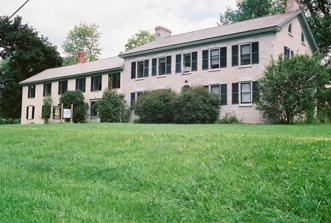
Building: Gordon-Center House
Country: United States of America
Year built: 1824
Historic house in Vermont, United States United States historic place Gordon-Center House U.S. National Register of Historic Places Show map of Vermont Show map of the United States Location West Shore Rd., Grand Isle, Vermont Coordinates 44°41′15″N 73°20′15″W / 44.68750°N 73.33750°W / 44.68750; -73.33750 Area 9.8 acres (4.0 ha) Built 1824 ( 1824 ) Architectural style Federal NRHP reference No. 86000808 Added to NRHP April 17, 1986 The Gordon-Center House is a historic house on West Shore Road ( Vermont Route 314 ) in Grand Isle, Vermont .  Probably built in first quarter of the 19th century, it was long been associated with the nearby ferry service to Plattsburgh, New York , and is one of the town's few surviving 19th-century stone buildings. It was listed on the National Register of Historic Places in 1986. Description and history The Gordon-Center House stands on the east side of West Shore Road, north of the Gordon's Landing ferry terminus and just south of the Ed Weed Cultural Fish Station.  It is a 2 + 1 ⁄ 2 -story stone structure, built out of ashlar granite and coursed rubble, with a side-gable slate roof and two interior chimneys.  The entrance is centered on the main facade, and features a distinctive oversized keystone arch.  A 2 + 1 ⁄ 2 -story wood-frame wing, dating to early in the building's history, extends to the left.  The property also includes five barns, all built before 1930, reflective of the evolutionary changes in the property's agricultural uses. Apparently completed in 1824, the interior has retained a few Federal style details despite fairly extensive alterations early in the 20th century.  The building was long been associated with the ferry service operated, and tradition has it that its construction was begun by Hazen Bell and completed by someone named Boardman.  Both were known to be operators of the ferry service, and its subsequent owners were also ferry owners and operators until 1941.  The Gordon and Center families were later owners of both the house and ferry privilege in the 19th century. See also National Register of Historic Places listings in Grand Isle County, Vermont References